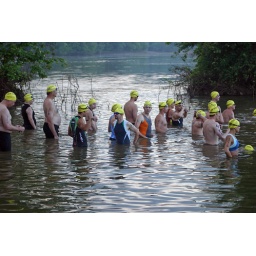
June 1st LR Sprint TRI with the swim in the ski lake and the bike and run on the NLR River trail